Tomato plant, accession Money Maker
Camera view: tilt-top (135 deg); turntable rotation: 30 degrees
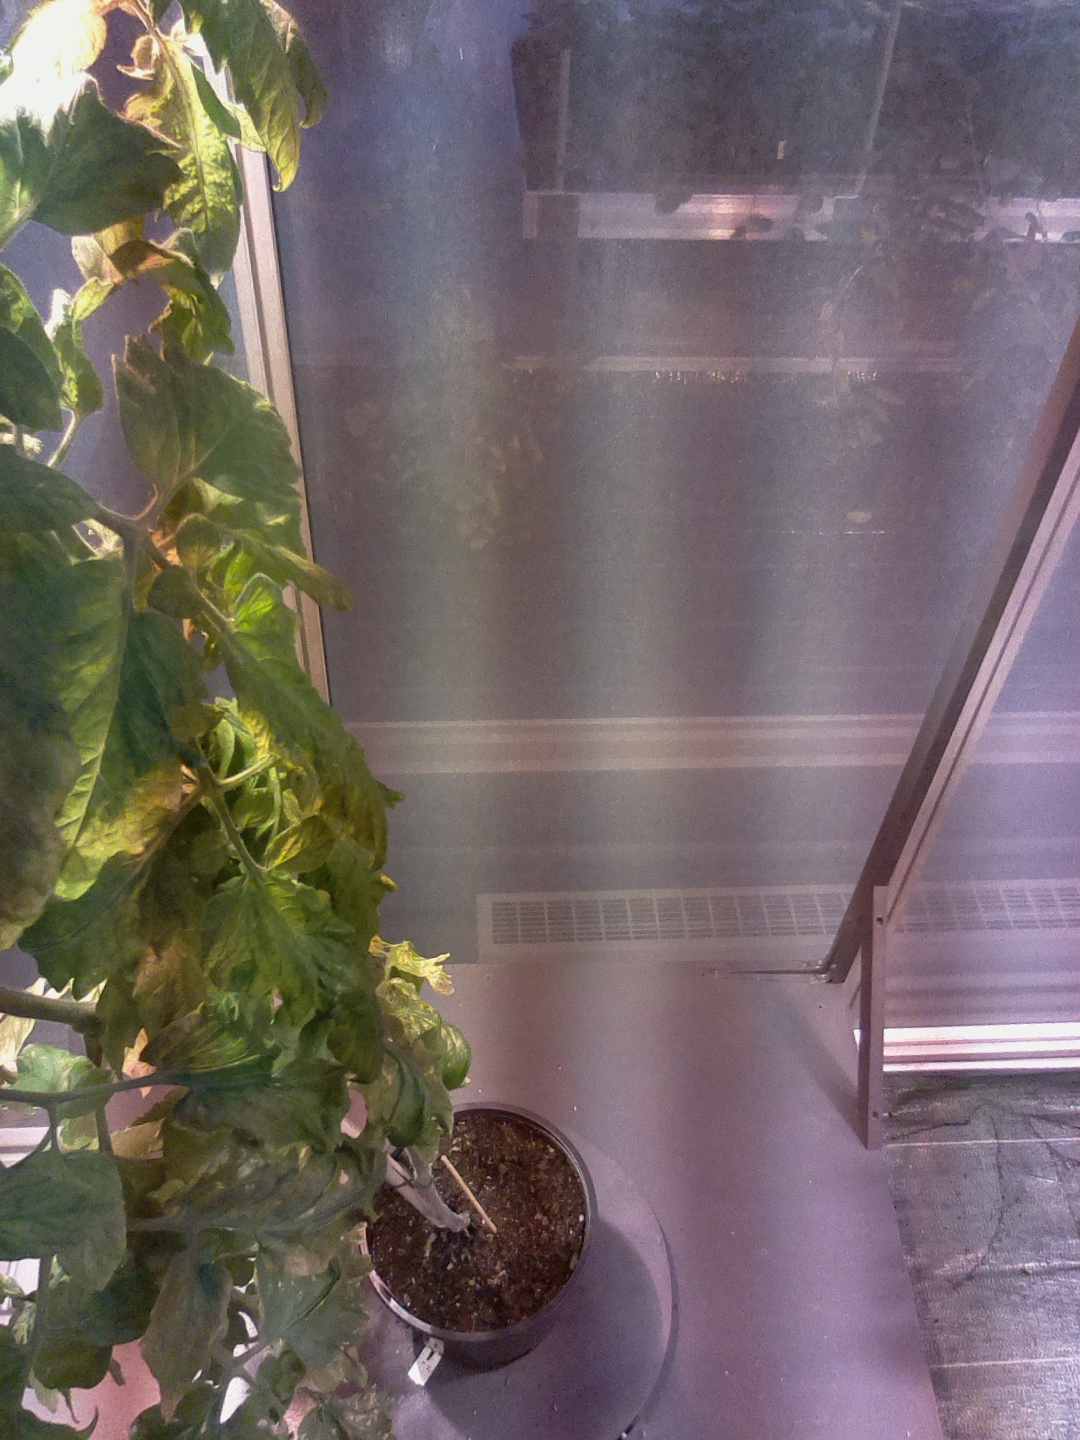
BBCH growth stage 78: 80% -90% of final fruit size